Deddington

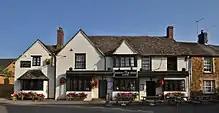
The Deddington Arms Hotel in the Bull Ring

Deddington is on the Stagecoach in Oxfordshire Gold route S4 between Oxford and Banbury. On weekdays and Saturdays buses run hourly to Kidlington and Oxford, and twice an hour to Adderbury and Banbury. On Sundays there are four buses a day in each direction.